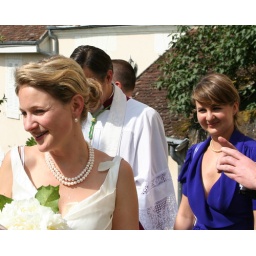
Smiling Bride + Devil in a blue dress